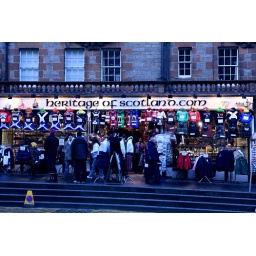
I bought a Viking hat in this little colorful store.